Grisù

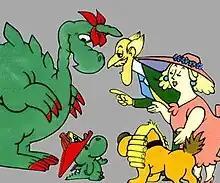

Grisù il draghetto is an animated Italian television series whose title character is "Grisù", a dragon.